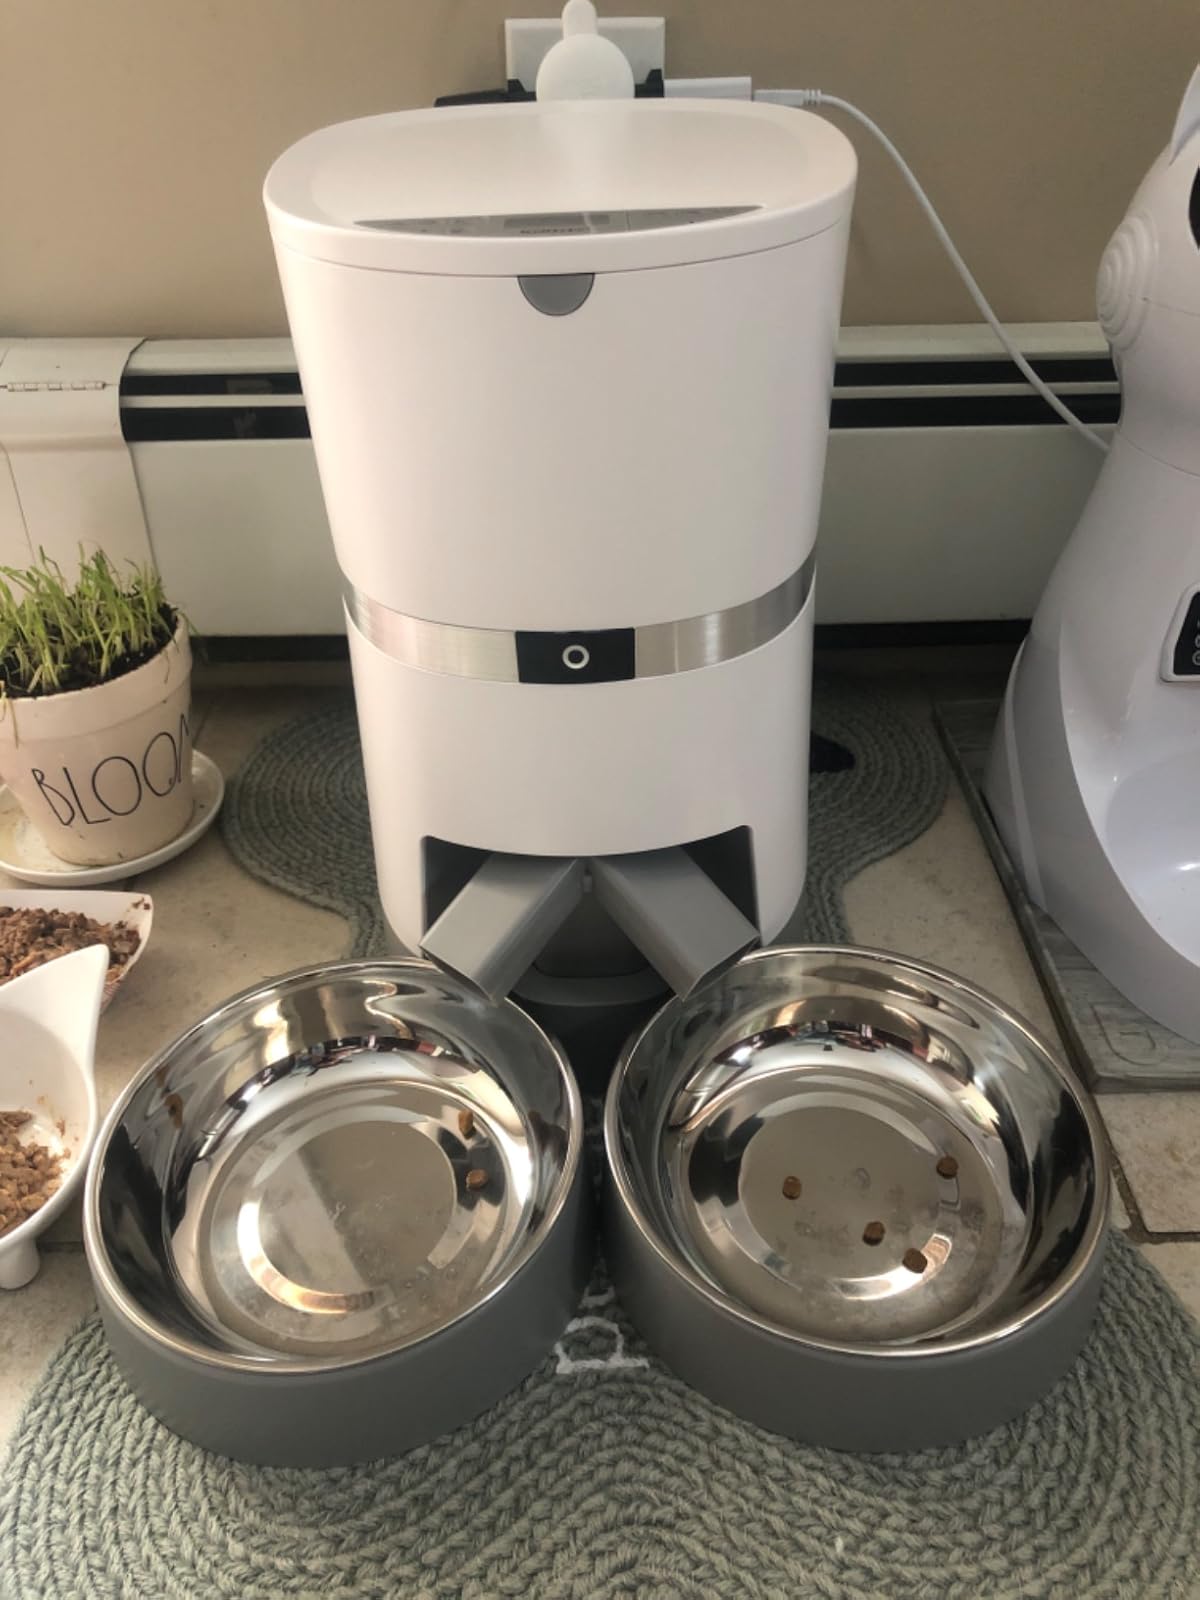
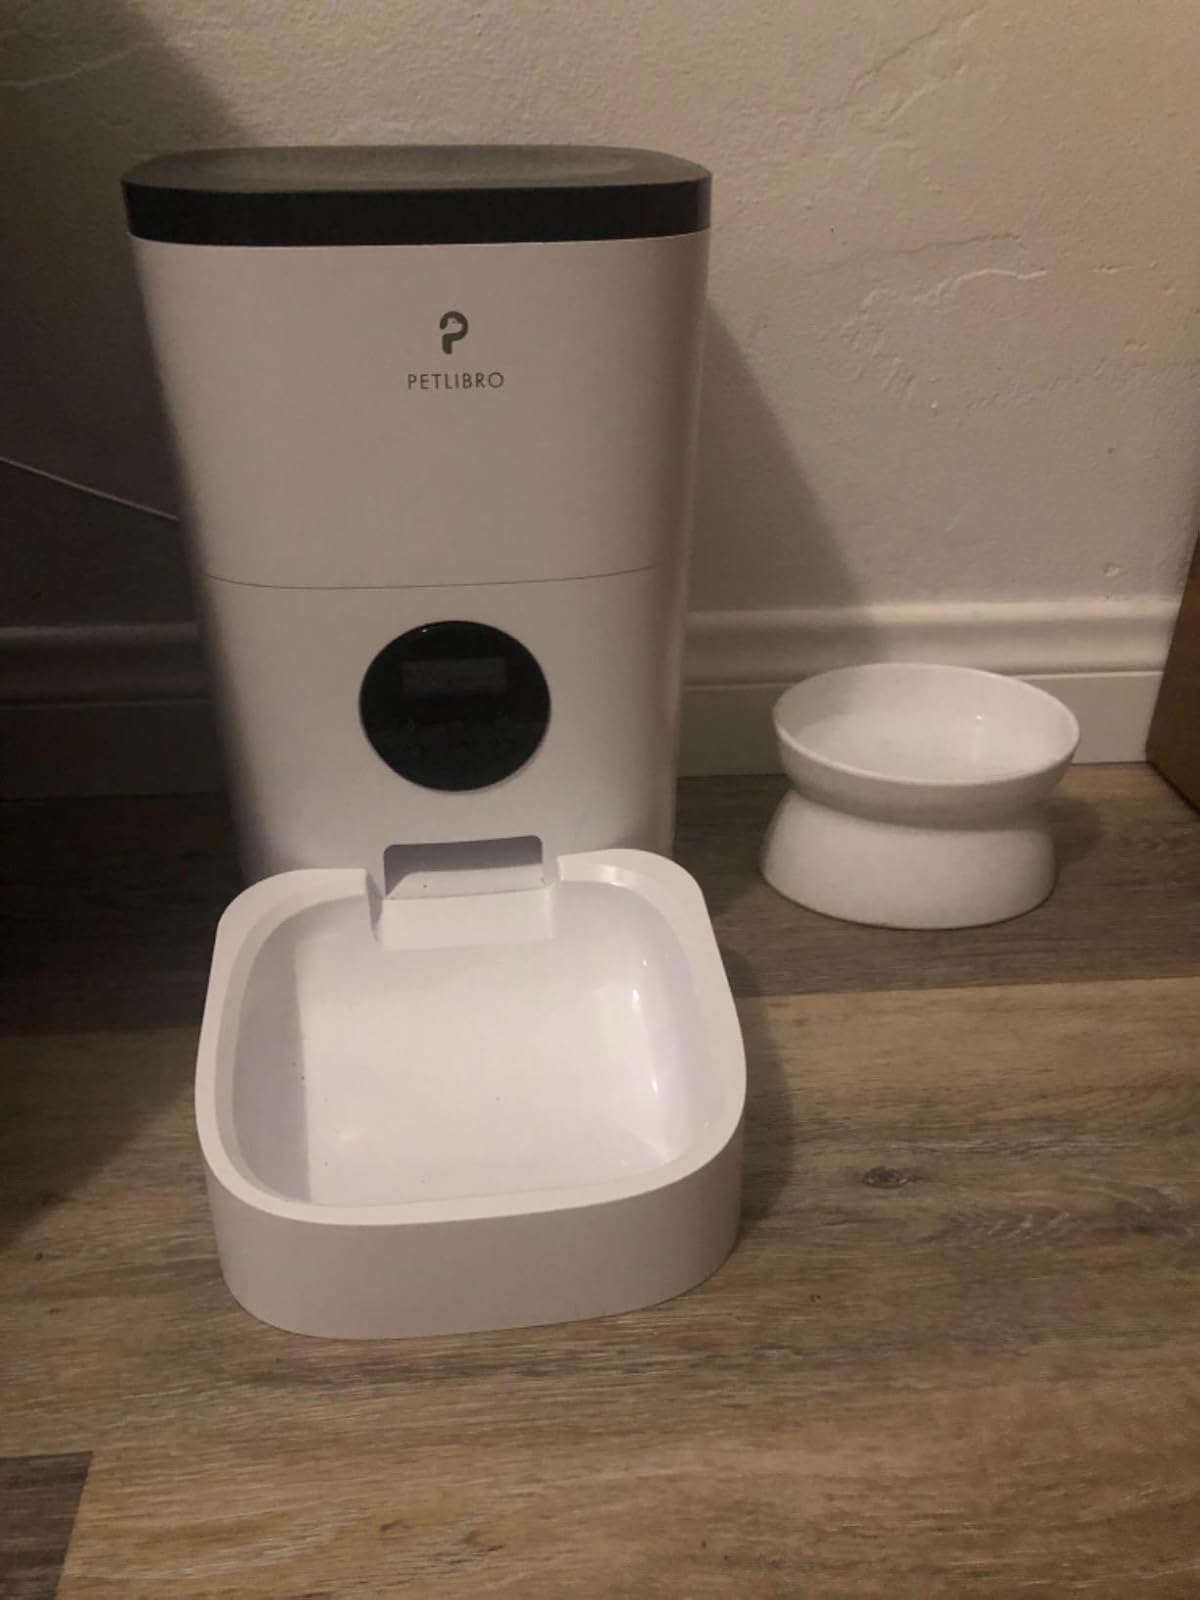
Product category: items_feeder
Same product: no